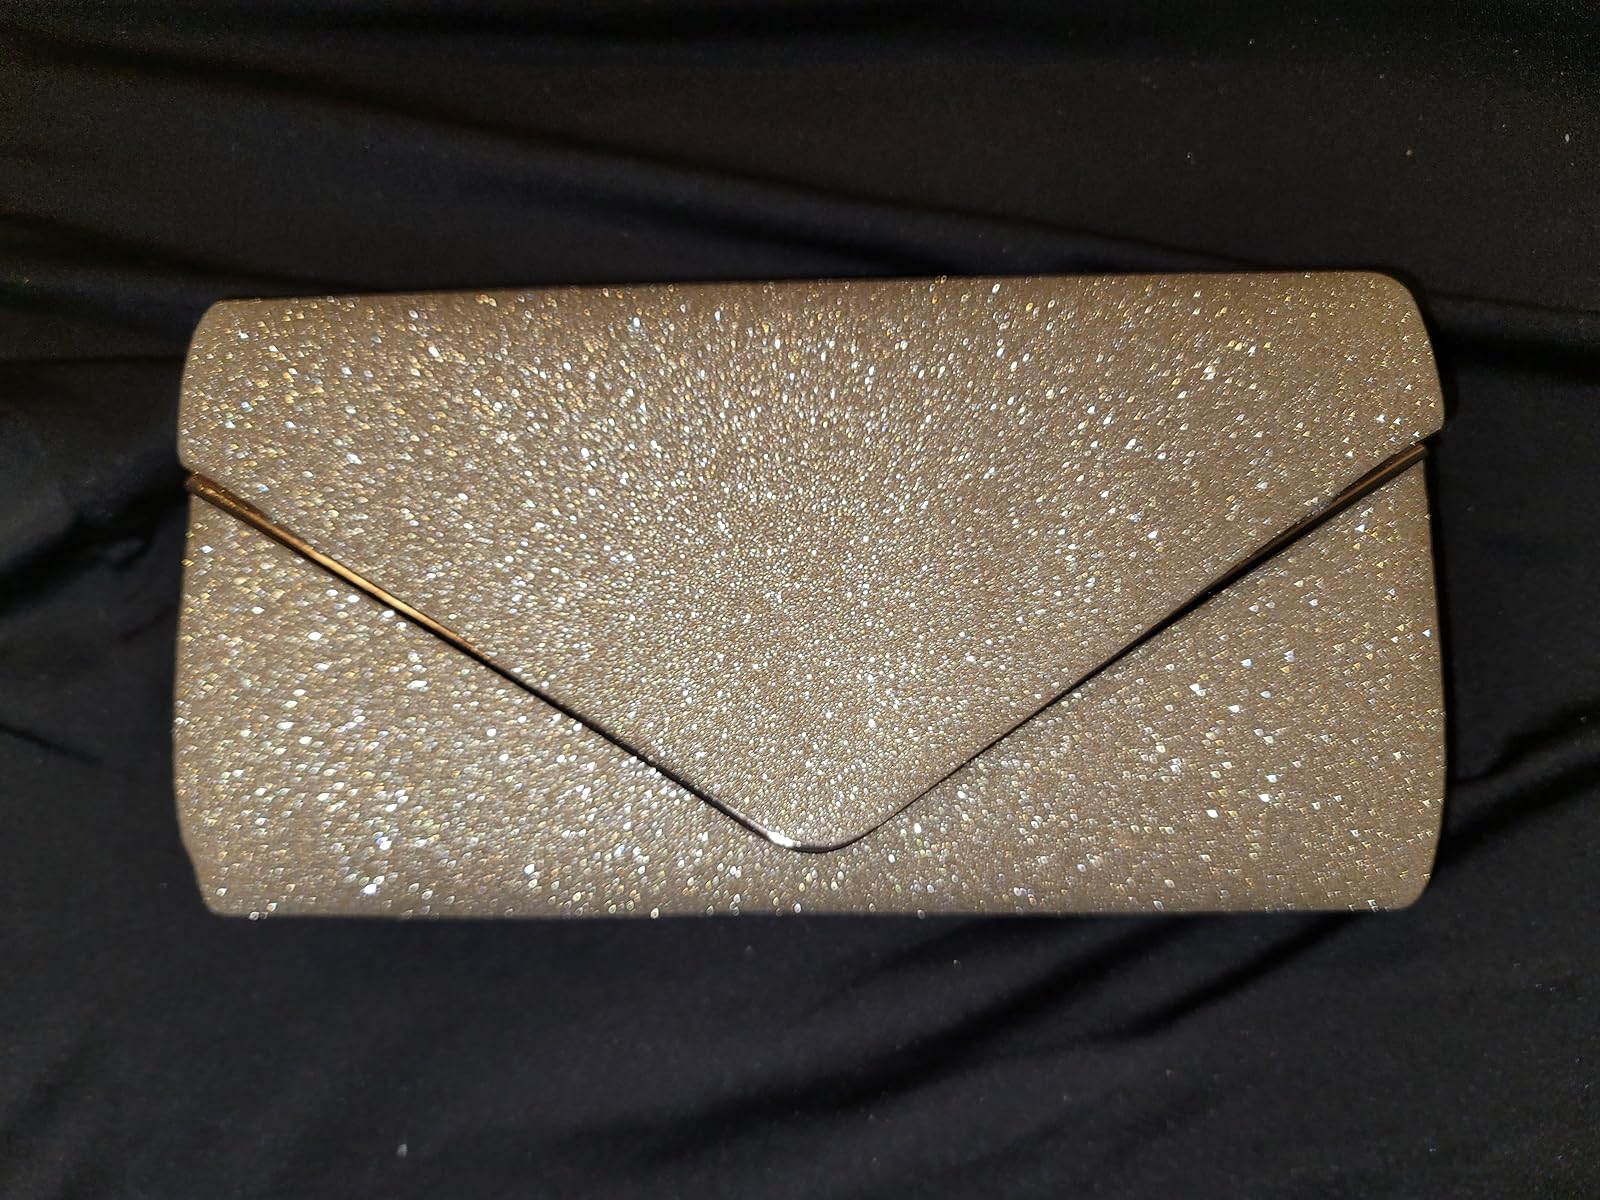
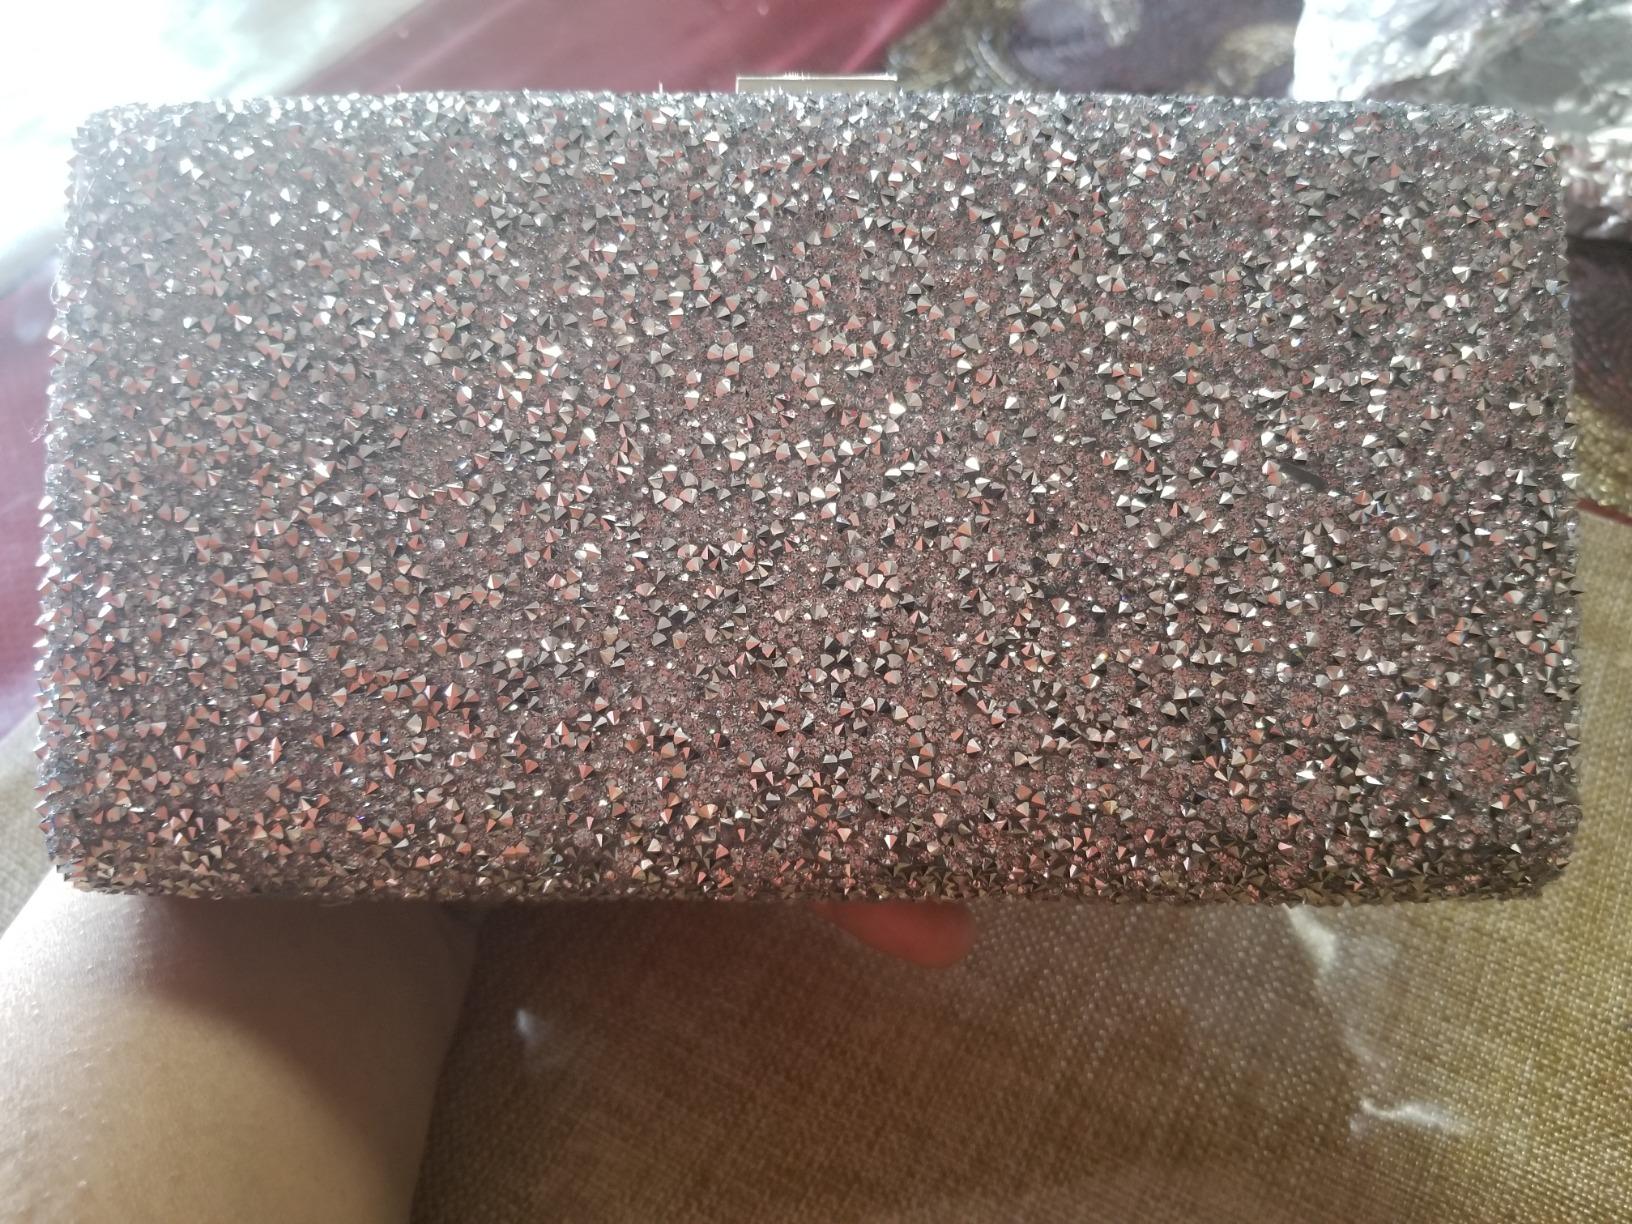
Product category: accessories_handbag
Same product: no